Luis Chávez (footballer)

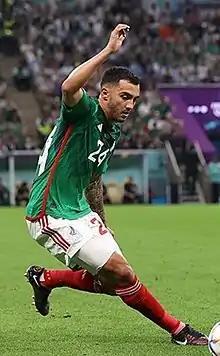
Chávez with Mexico at the 2022 FIFA World Cup

Luis Gerardo Chávez Magallón (born 15 January 1996) is a Mexican professional footballer who plays as a midfielder for Russian Premier League club Dynamo Moscow and the Mexico national team.